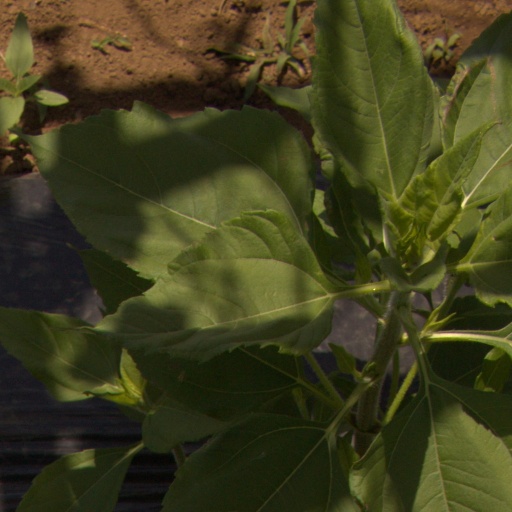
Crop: Jerusalem artichoke